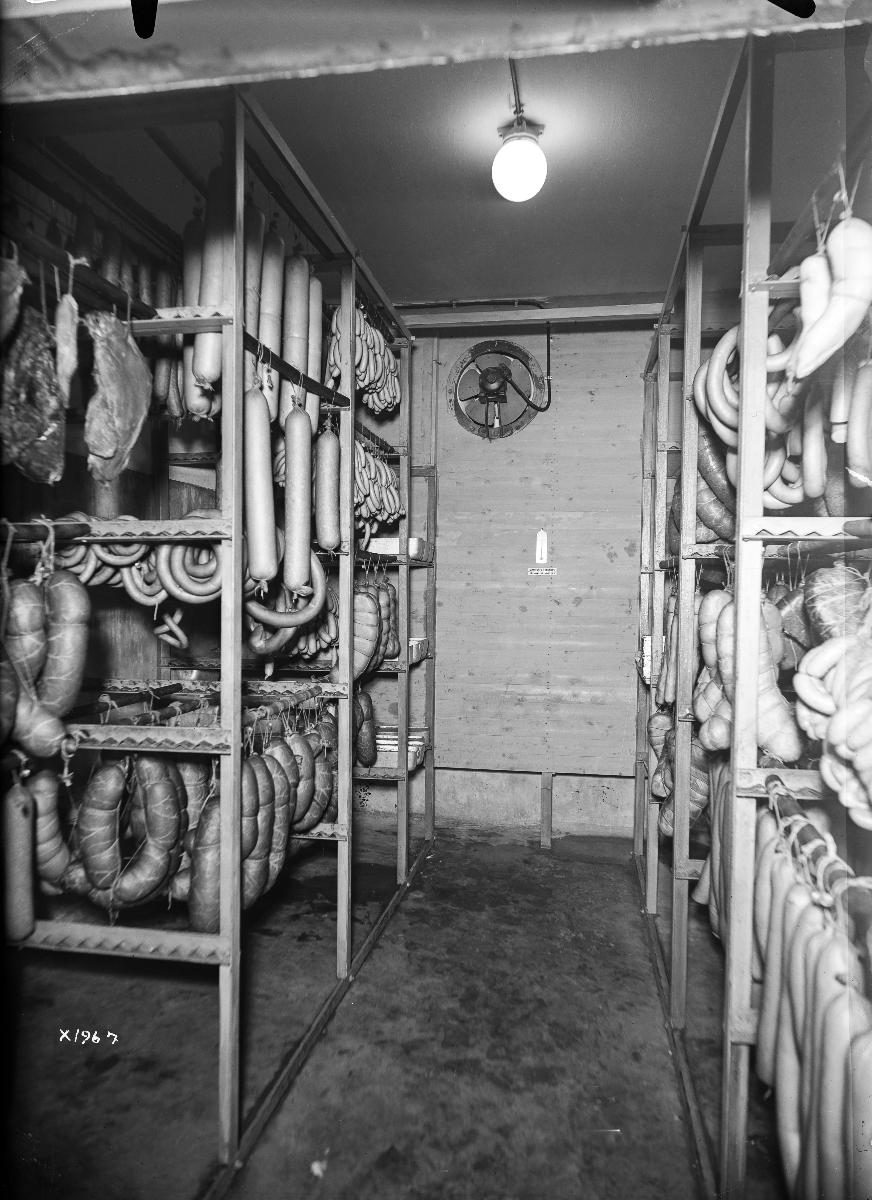
Karjapohjolan talo Rovaniemellä
Karjapohjola in Rovaniemi
sisällön kuvaus: Makkaroita Karjapohjolan uudessa liike- ja tuotantolaitosrakennuksessa Rovaniemellä vuonna 1939. content description: Sausages in Karjapohjola's new premises in Rovaniemi, Finland, in 1939.
Vuosi: 1939
Paikka: Fennoskandia, Lappi, Pohjoismaat, Suomi, Lappi, Rovaniemi
Aiheet: sisäkuva; teollisuusrakennukset; lihateollisuus; tehtaat; makkarat; industrial buildings; meat industry; factories; sausages; industribyggnader; köttindustri; fabriker; korv